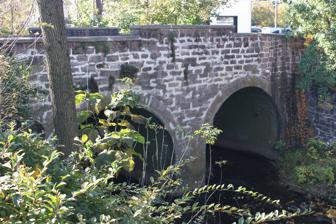
Building: Newtown Creek Bridge
Country: United States of America
Year built: 1796
United States historic place Newtown Creek Bridge U.S. National Register of Historic Places Newtown Creek Bridge, October 2012 Show map of Pennsylvania Show map of the United States Location Richboro Road over Newtown Creek, Newtown, Pennsylvania Coordinates 40°13′40″N 74°56′20″W / 40.22778°N 74.93889°W / 40.22778; -74.93889 Area less than one acre Built 1796 Architectural style Two span stone arch MPS Highway Bridges Owned by the Commonwealth of Pennsylvania, Department of Transportation TR NRHP reference No. 88000787 Added to NRHP June 22, 1988 Newtown Creek Bridge is a historic stone arch bridge located at Newtown , Bucks County, Pennsylvania .  It spans Newtown Creek . It has two spans, each are 15 feet long, and was constructed in 1796.  It was modified in 1875. It was listed on the National Register of Historic Places in 1988. Gallery References